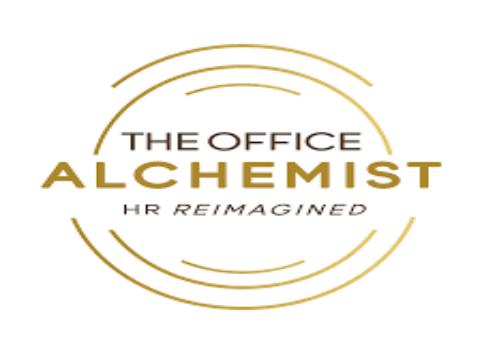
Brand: Alchemist
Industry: Clothes